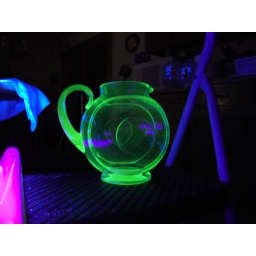
vaseline glass pitcher by black light 2